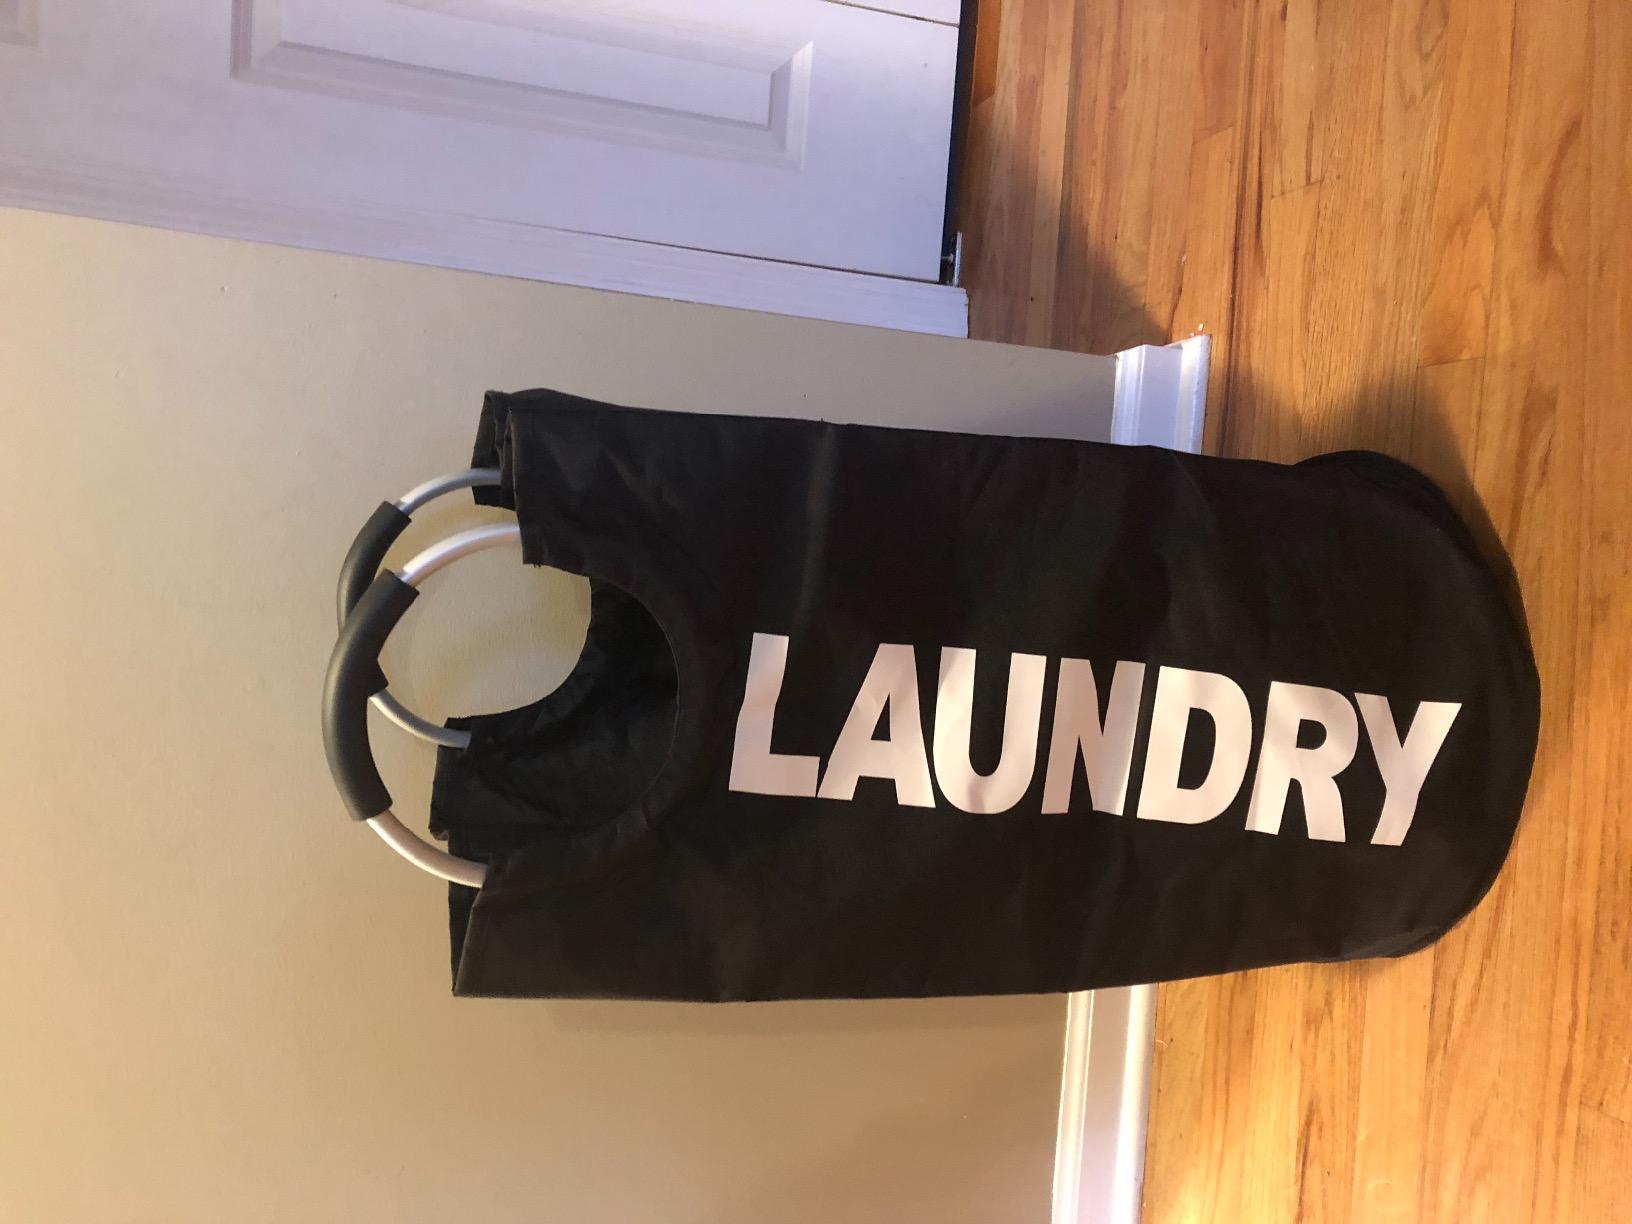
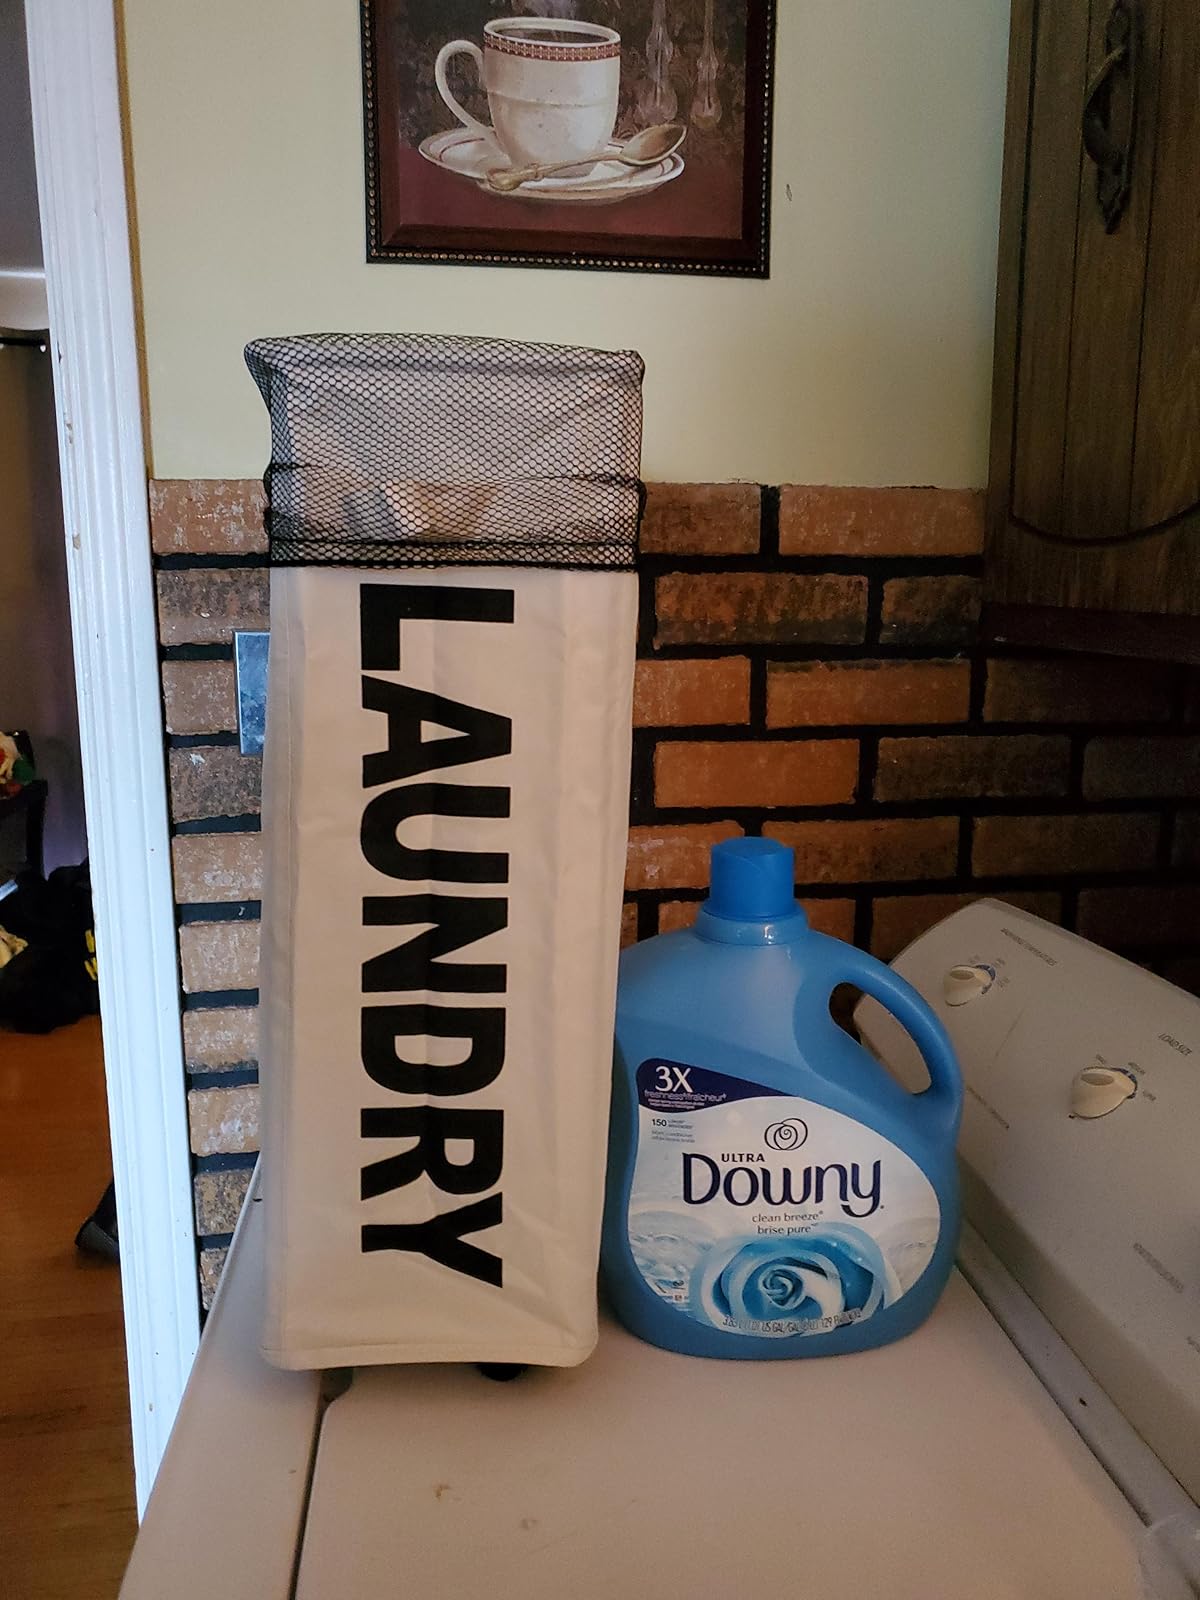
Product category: items_hamper
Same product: no